The Visit (2015 Nigerian film)

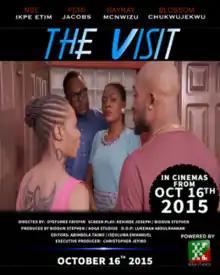
Theatrical release poster

The Visit is a 2015 Nigerian romantic comedy thriller film directed by Olufunke Fayoyin and produced by Biodun Stephens. The film, which is a four-cast movie, stars an ensemble of Nse Ikpe Etim, Femi Jacobs, Blossom Chukwujekwu and Bayray McNwizu.